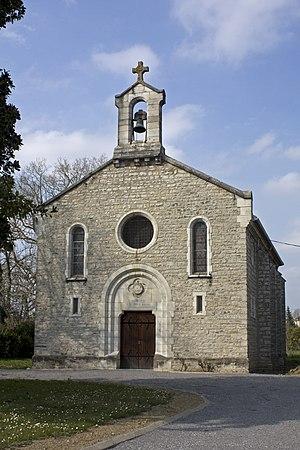
Le Béarn, situé au nord-ouest des Pyrénées, est une ancienne principauté souveraine puis une ancienne province française à partir de 1620. Depuis 1790, le Béarn fait partie du département des Pyrénées-Atlantiques et depuis 2016 de la région Nouvelle-Aquitaine. Les intercommunalités béarnaises créent le pôle métropolitain Pays de Béarn en 2018. Le territoire béarnais regroupe la plaine des gaves de Pau et d'Oloron, les coteaux qui les entourent — Vic-Bilh, Soubestre, Entre-Deux-Gaves — et les trois hautes vallées pyrénéennes d'Ossau, Aspe et Barétous.
Sauveterre-de-Béarn est une commune française située dans le département des Pyrénées-Atlantiques, en région Nouvelle-Aquitaine. Ses habitants sont appelés les Sauveterriens.